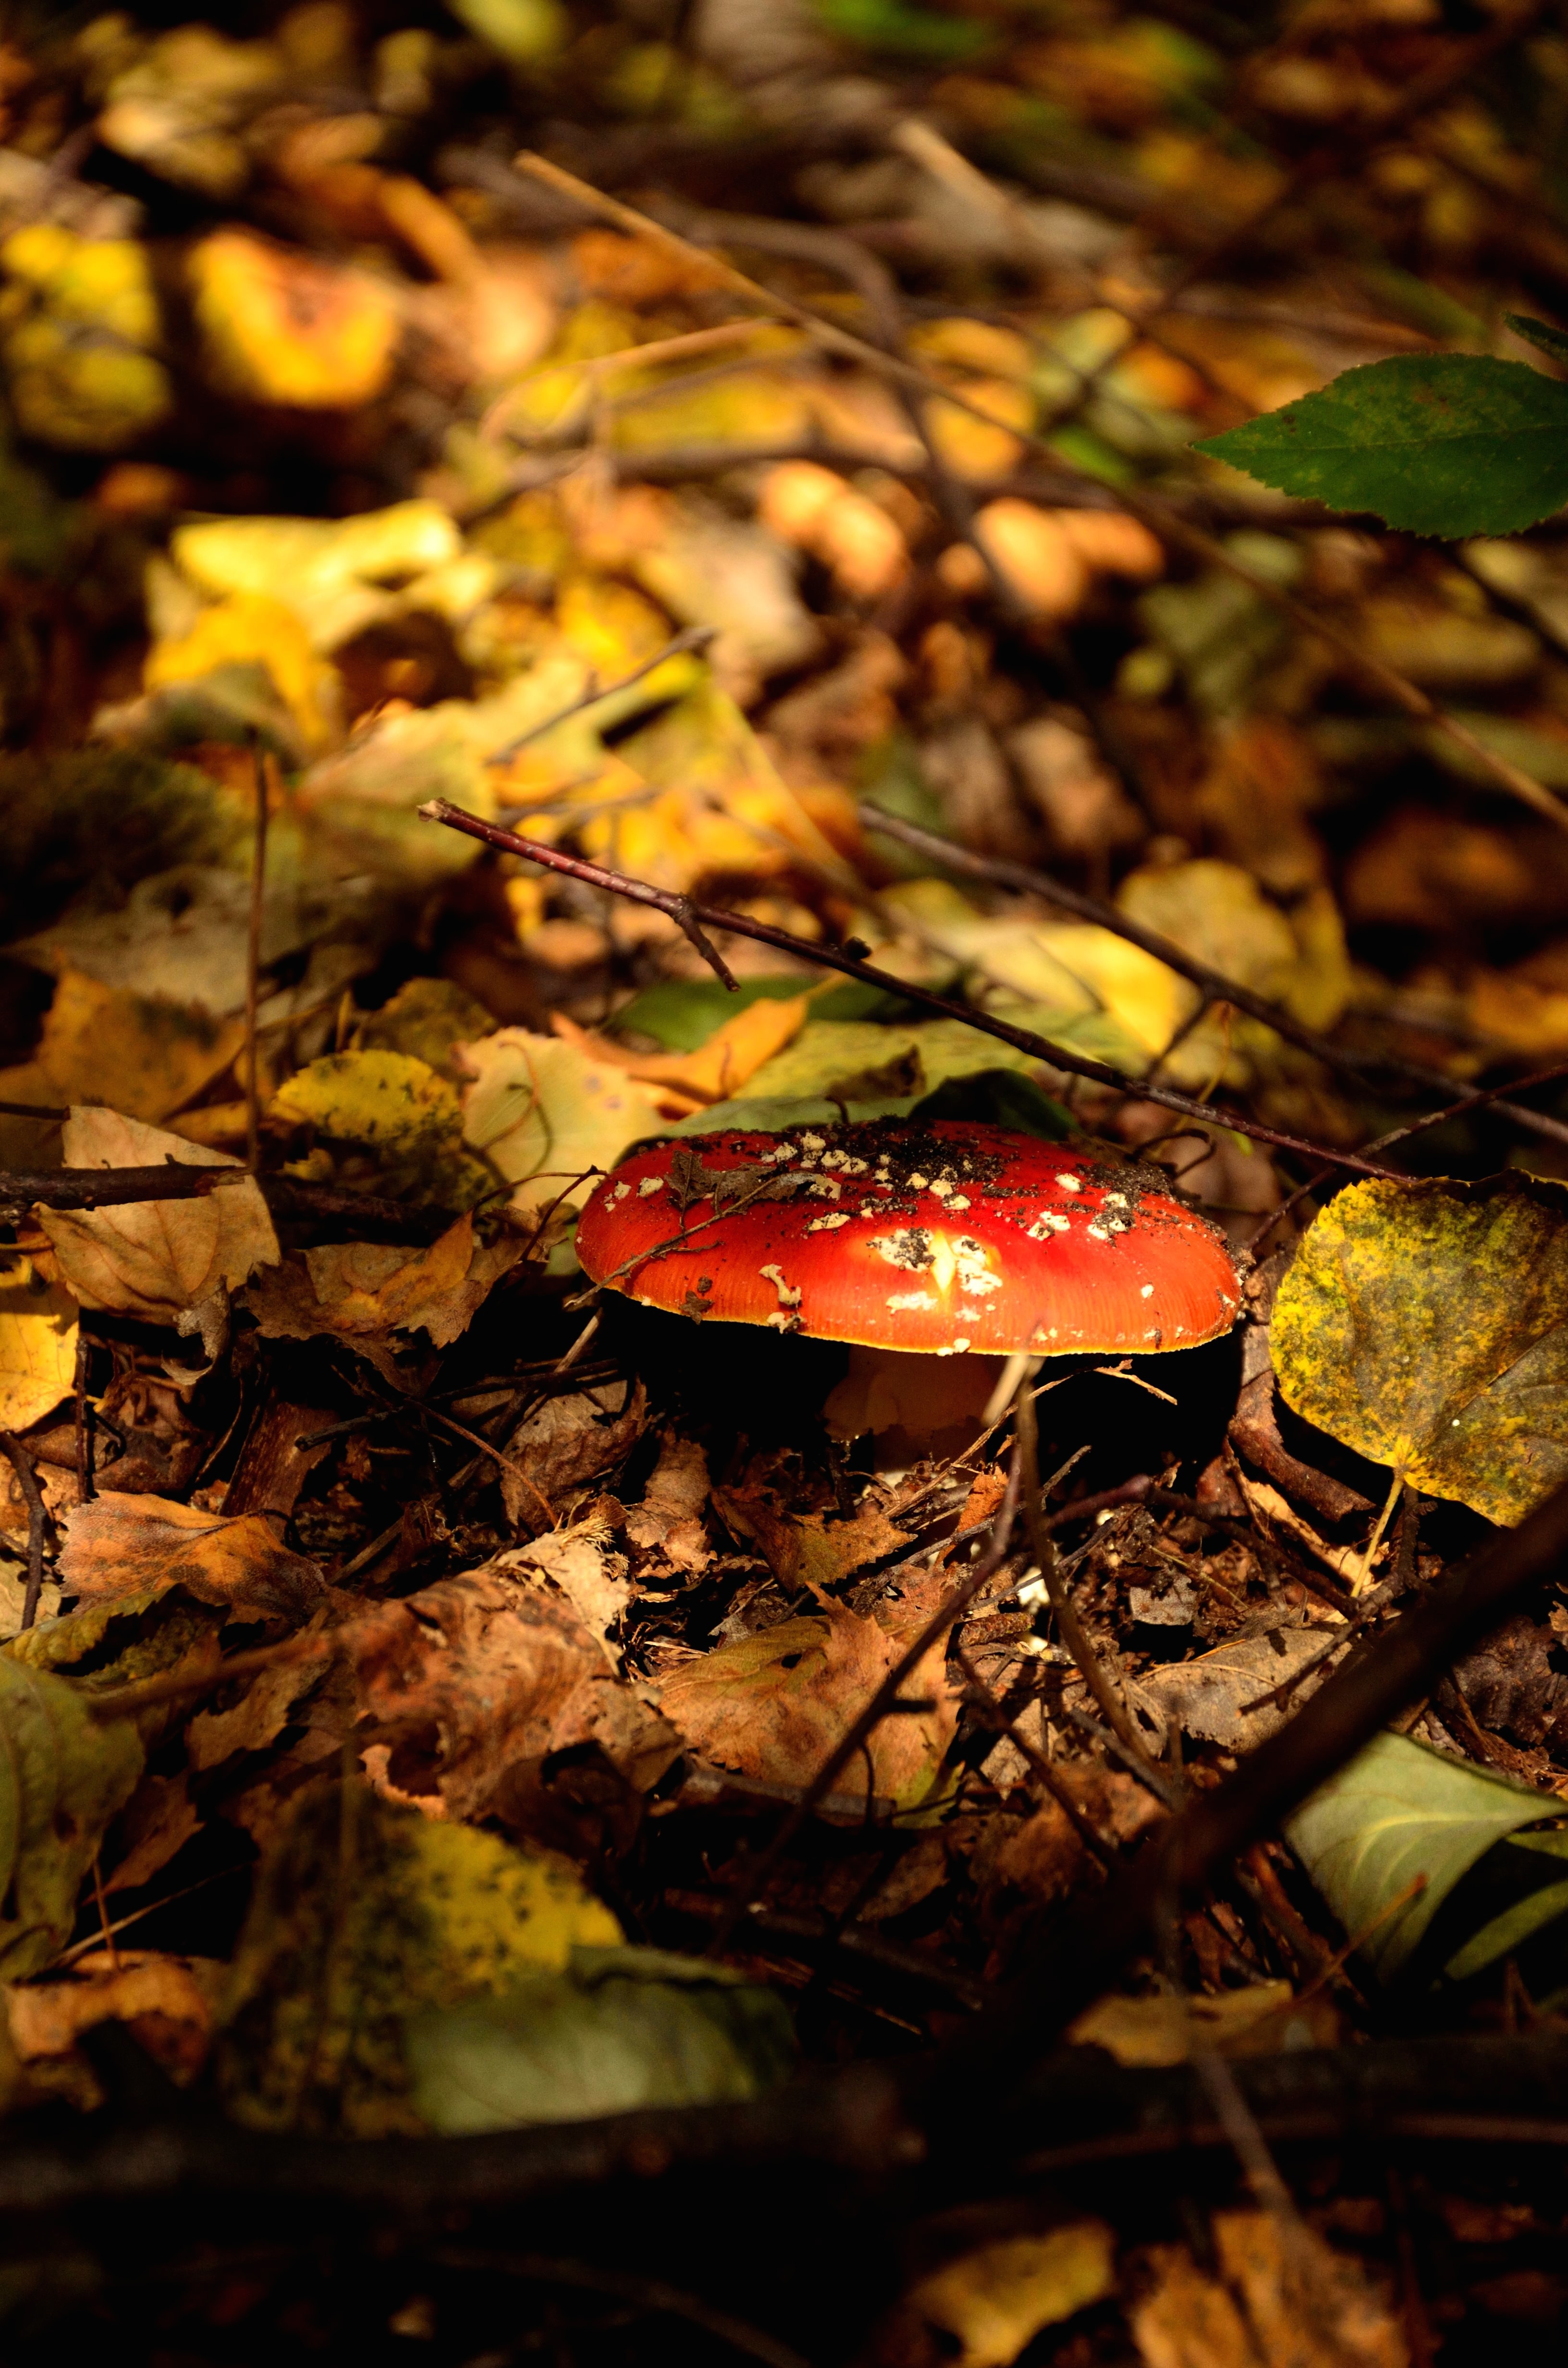
nature, forest, leaf, flower, autumn, amphibian, flora, season, fauna, macro photography